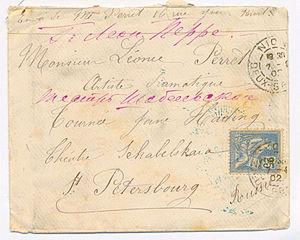
photo d'une lettre reçue par Léonce Perret à Saint Petersbourg, de la part de Valentine Perret, 1930
Léonce Perret est un comédien, metteur en scène de théâtre, scénariste, réalisateur et producteur de cinéma français né le 14 mars 1880 à Niort, et mort le 12 août 1935 dans le 7ᵉ arrondissement de Paris.